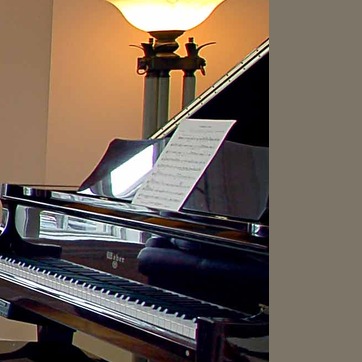
Material: paper